Abandon the Old in Tokyo

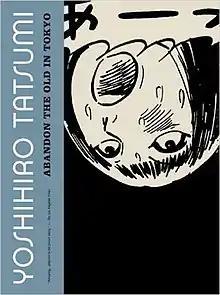
The cover of the paperback edition of "Abandon the Old in Tokyo", showing a panel from "The Washer"

is a collection of short stories by manga artist Yoshihiro Tatsumi. It collects eight stories by Tatsumi from 1970, which were serialized in various manga magazines including "Weekly Shōnen Magazine" and "Garo", and was published by Drawn & Quarterly on August 1, 2006.